Ranat

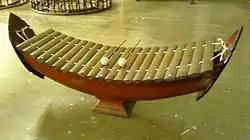
A Ranat ek

Ranat (also spelled "ranad" or "ranaat") is the generic name for keyboard percussion instruments used in the music of Thailand. The bars of the various types of "ranat" may be made from hardwood or bamboo ("ranat ek" and "ranat thum" ), metal ("ranat ek lek" and "ranat thum lek" ), or, much more rarely, glass ("ranat kaeo" ).